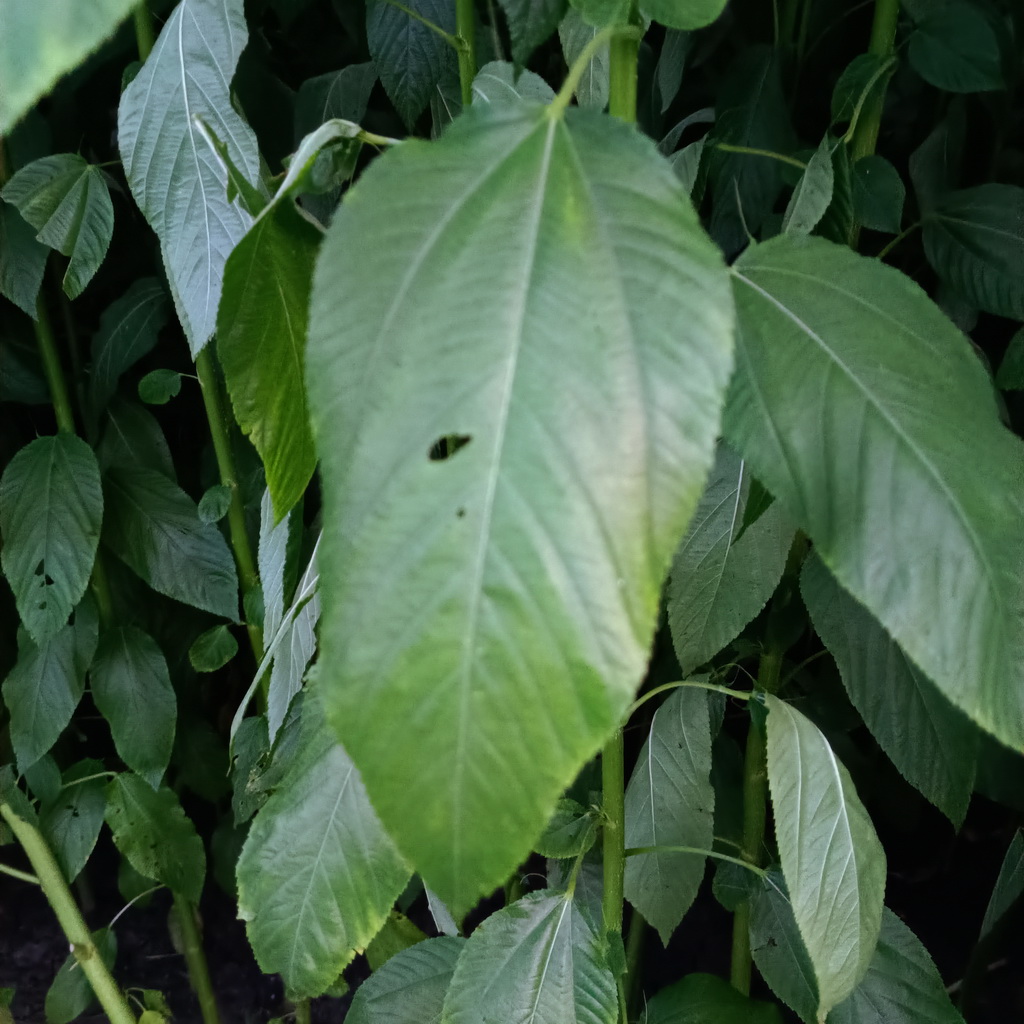
Label: Holed